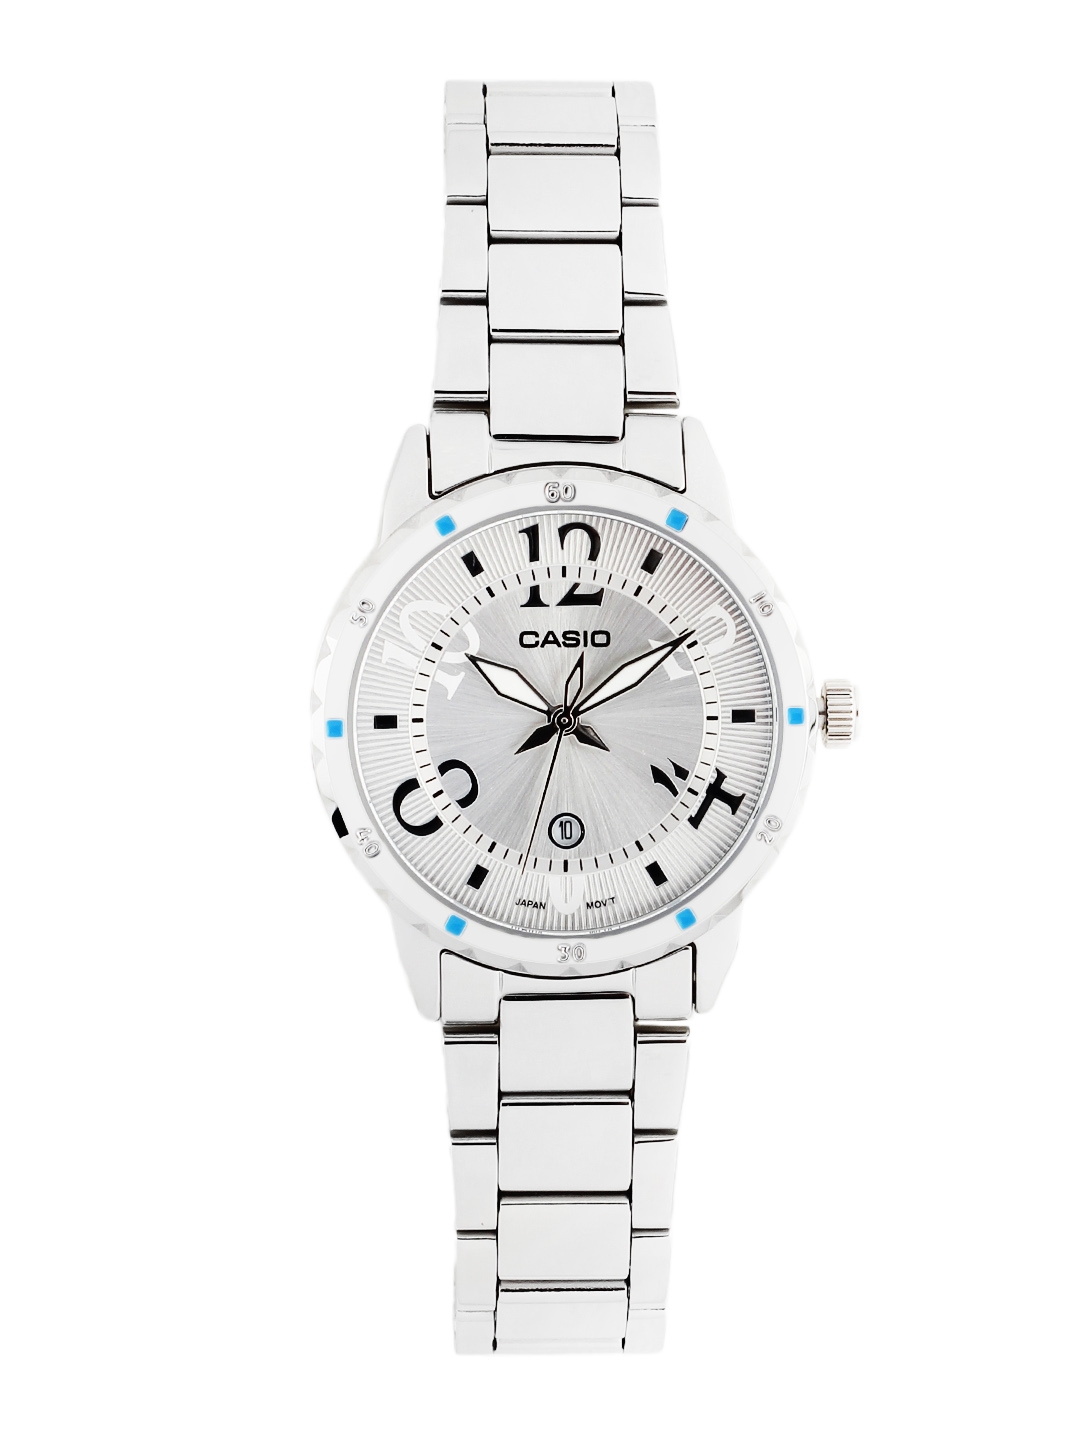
CASIO ENTICER Women Black Dial Analogue Watch A537
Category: Accessories / Watches / Watches
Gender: Women
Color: Silver
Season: Winter 2016
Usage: Casual